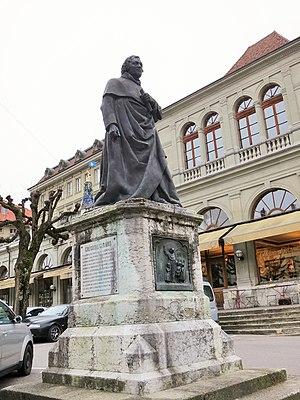
Grégoire Girard, de son nom complet Jean-Baptiste-Melchior-Gaspard-Balthasar Girard né le 17 décembre 1765 à Fribourg, mort le 6 mars 1850 dans cette même ville et appelé Père Girard, est un cordelier et pédagogue suisse.